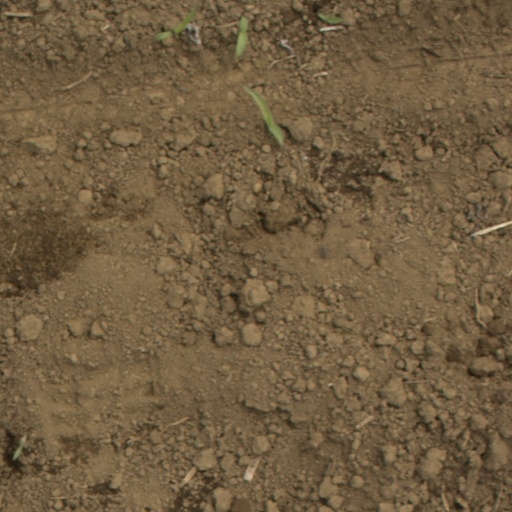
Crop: Jerusalem artichoke